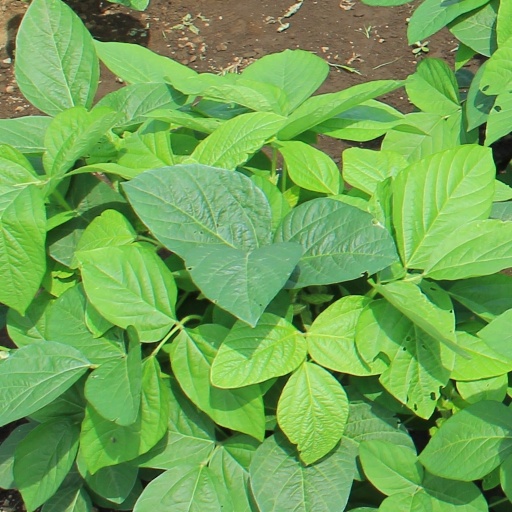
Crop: soybean